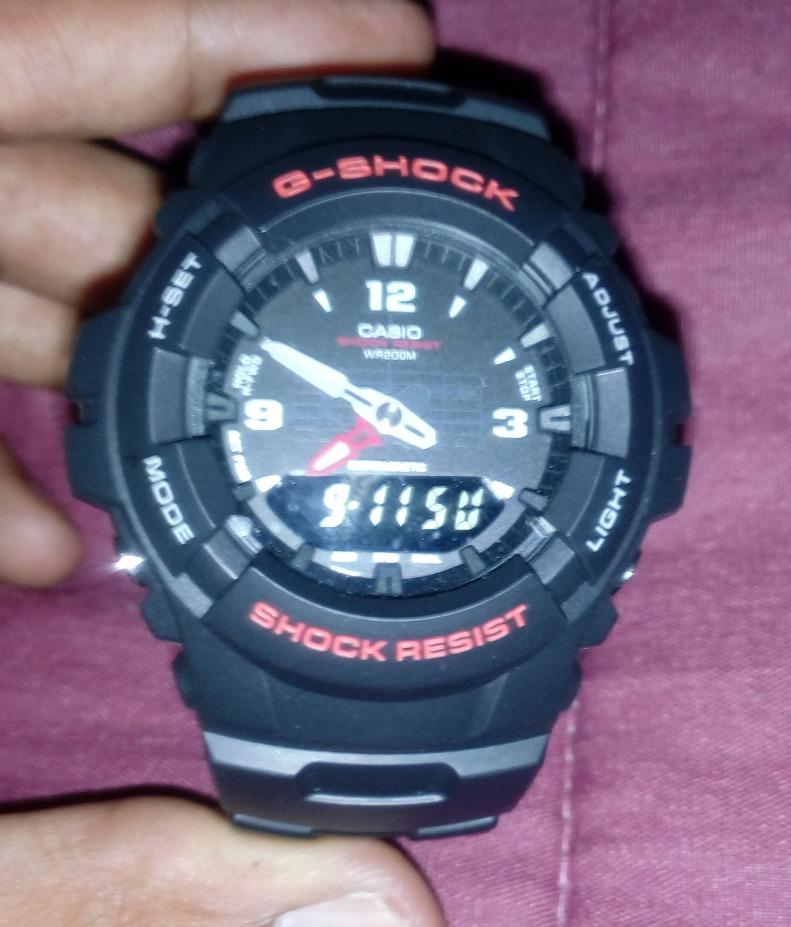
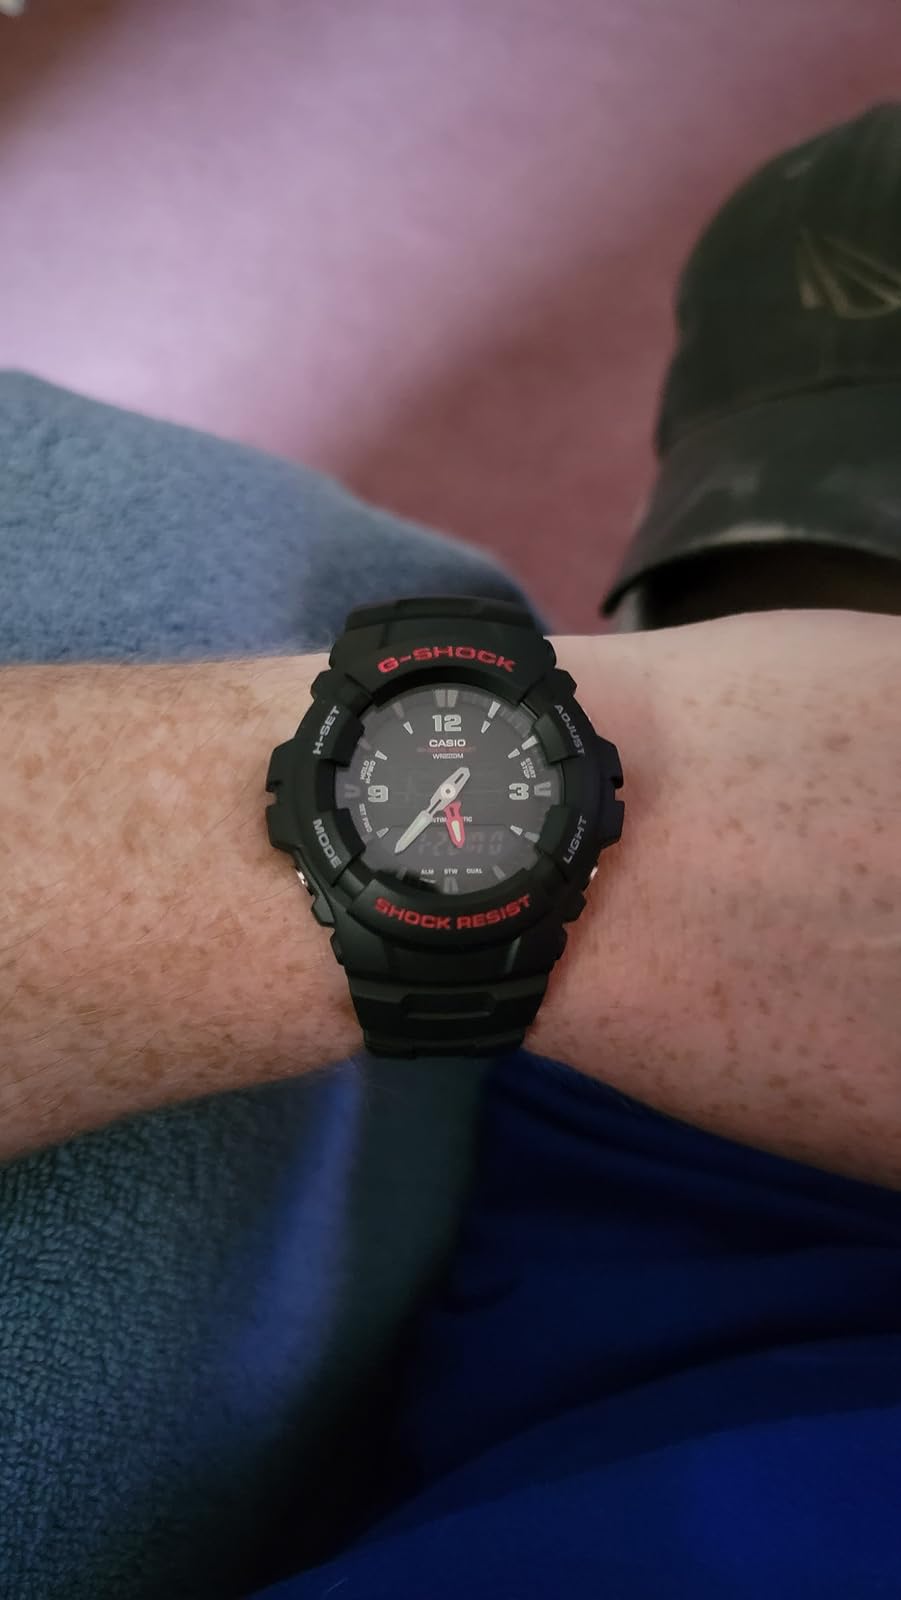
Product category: accessories_watch
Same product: yes